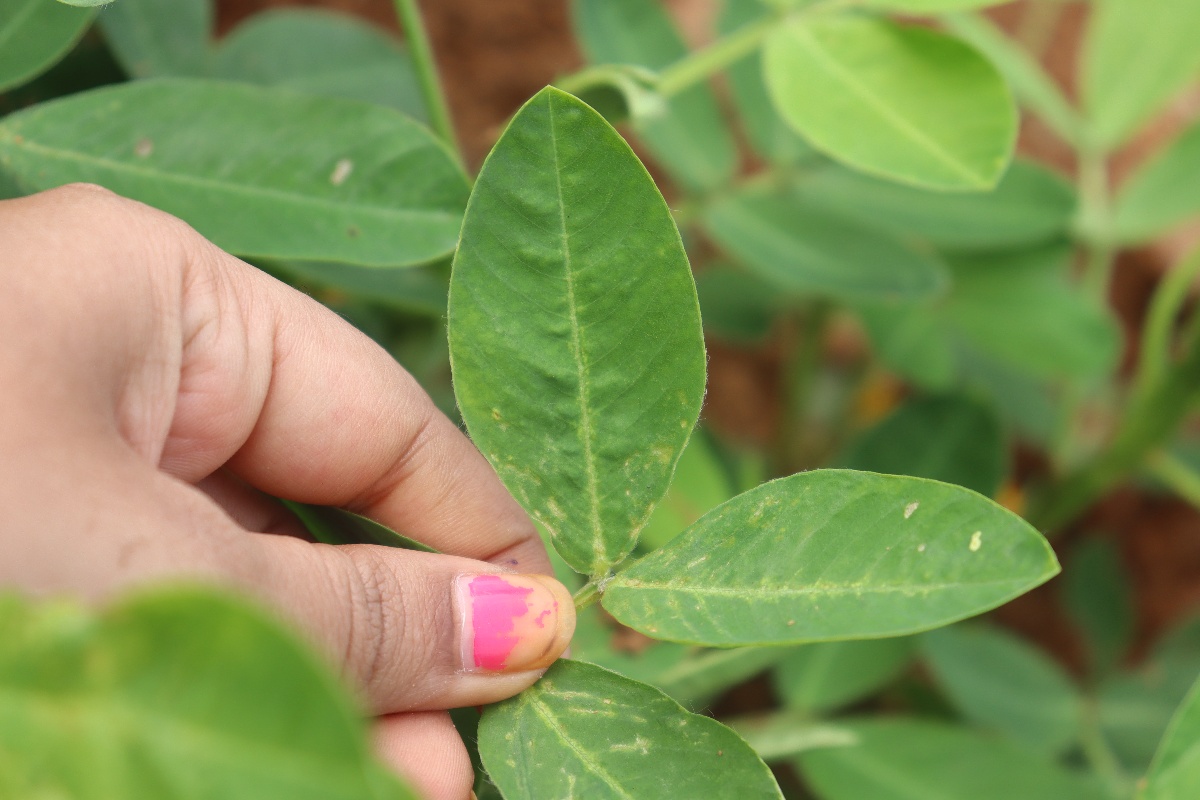
Label: healthy leaf